Tyre Phillips

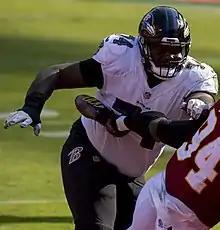
Phillips with the Baltimore Ravens in 2020

Tyre Jerel Phillips (born January 29, 1997) is an American professional football offensive tackle for the Washington Commanders of the National Football League (NFL). He played college football for the Mississippi State Bulldogs and was selected by the Baltimore Ravens in the third round of the 2020 NFL draft. Phillips has also played for the New York Giants and Philadelphia Eagles.